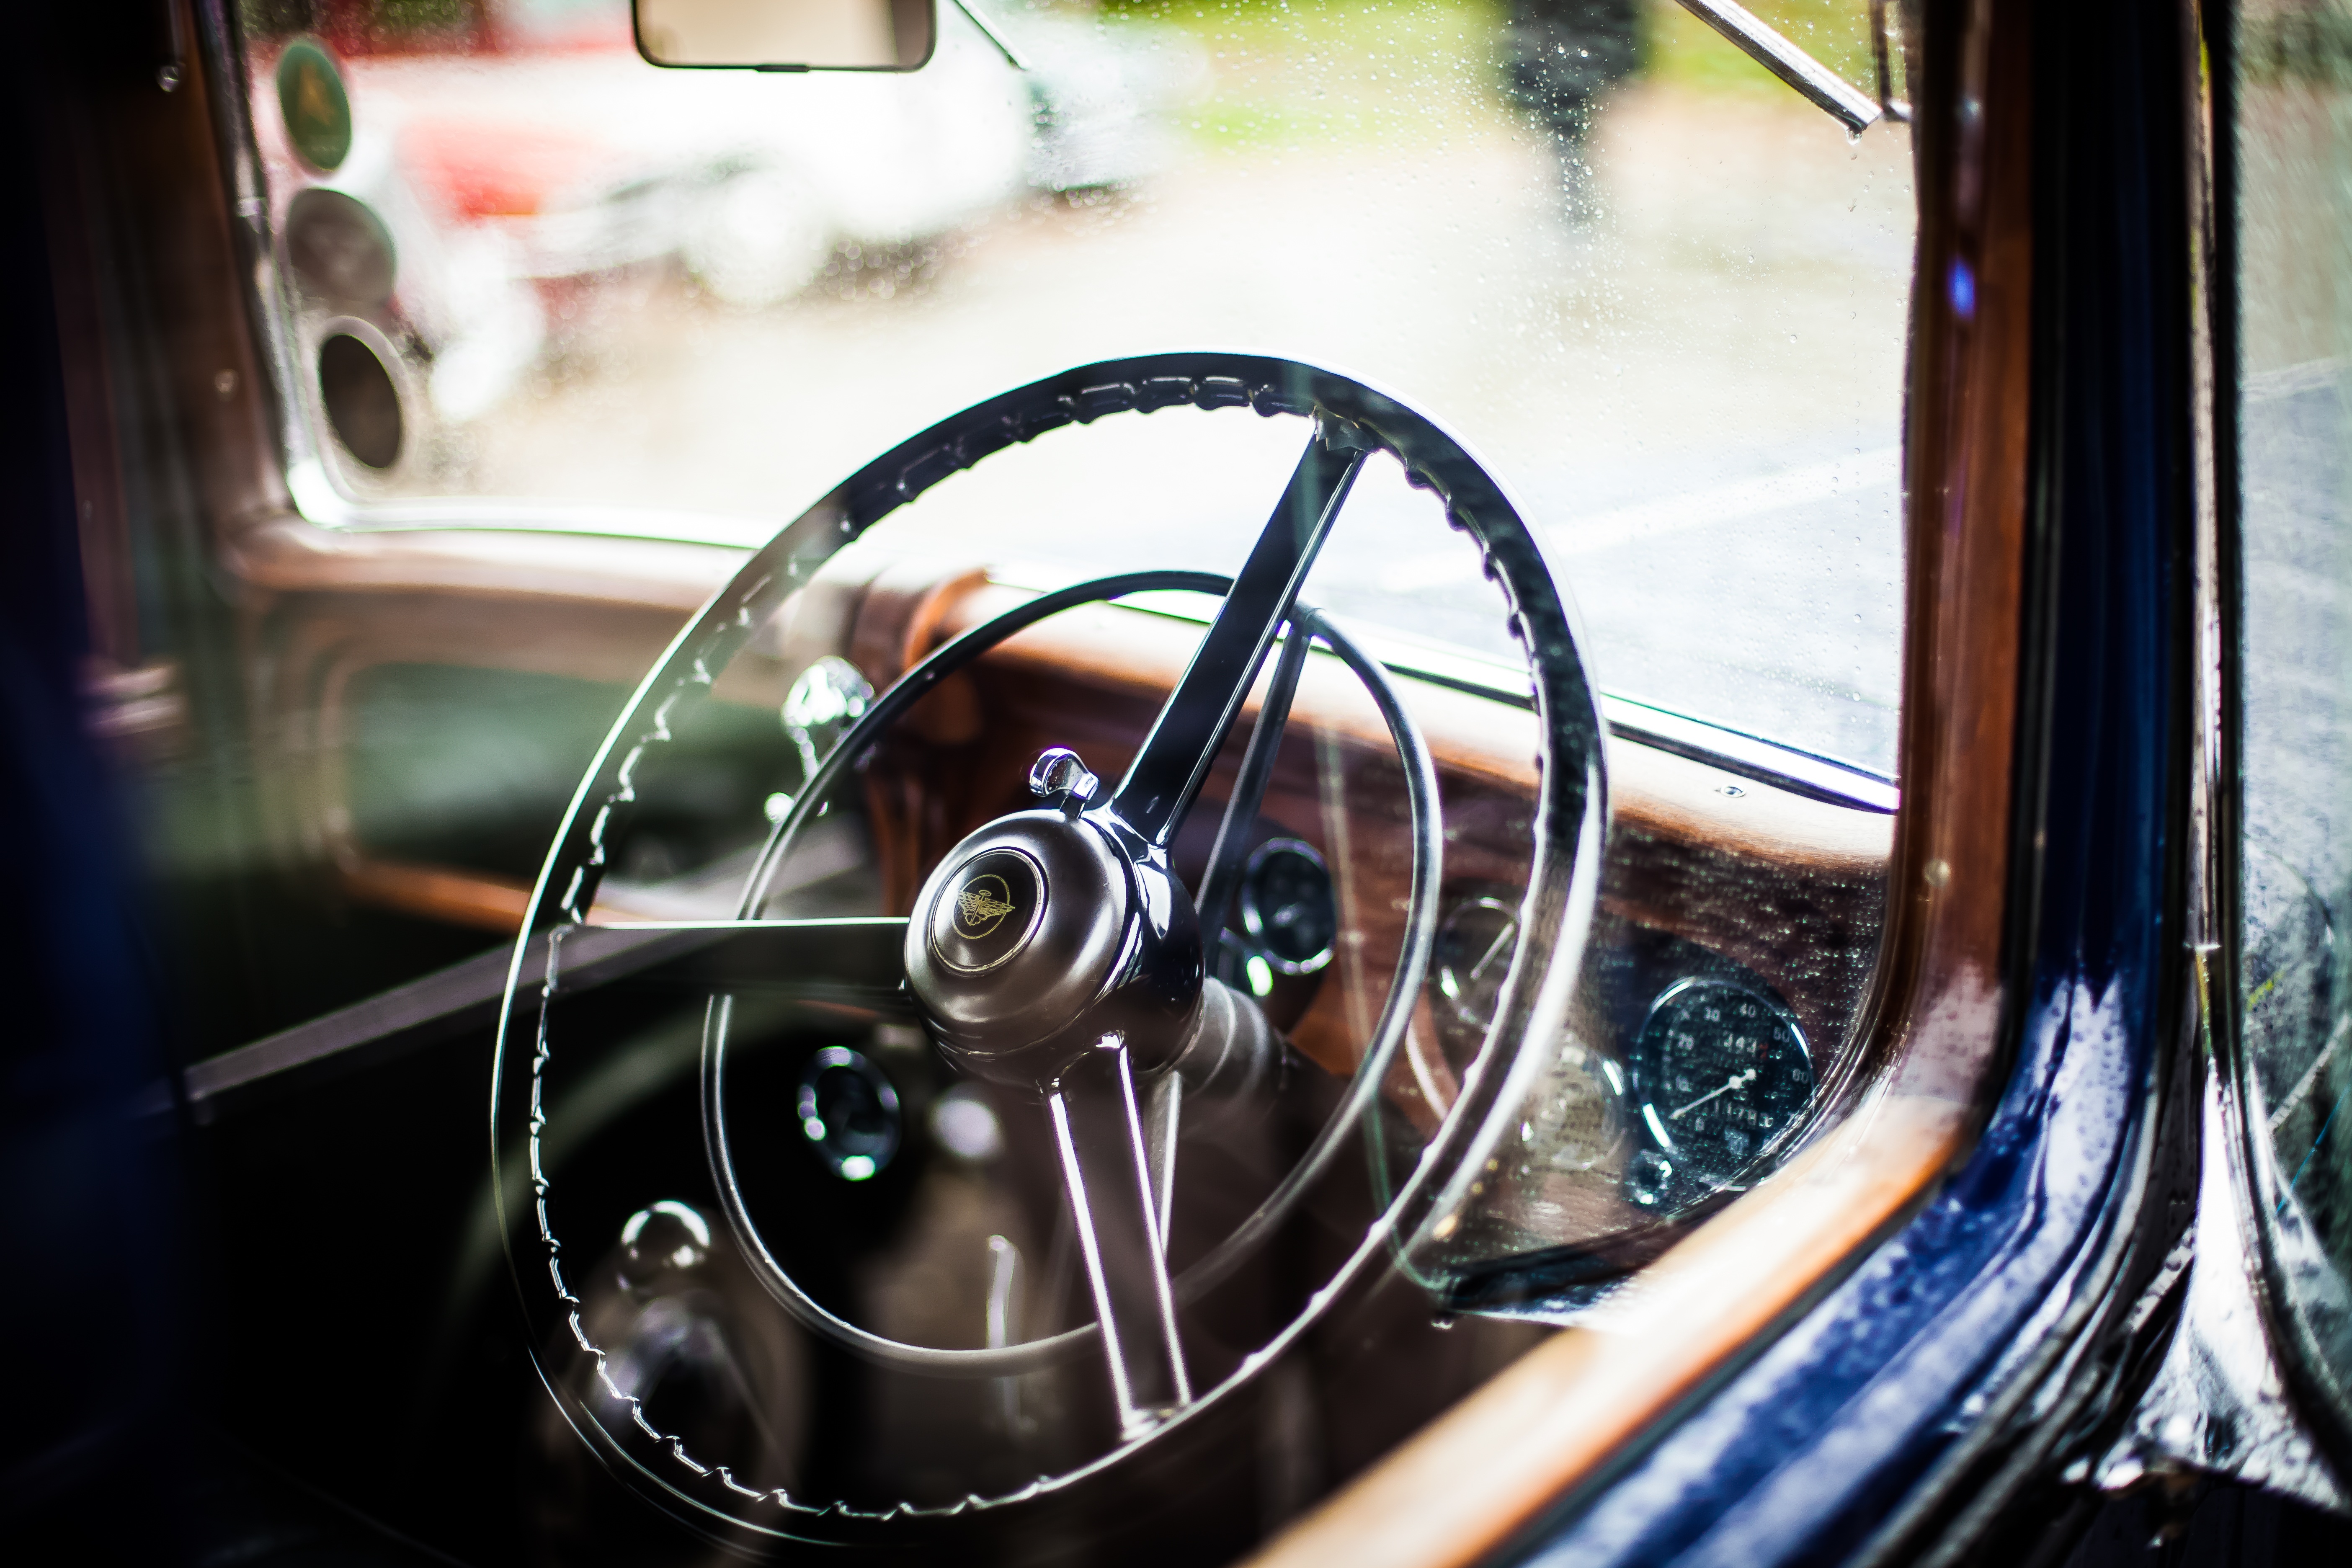
car, vintage, wheel, automobile, driving, transportation, vehicle, drive, auto, steering wheel, dashboard, motor vehicle, vintage car, classic, antique car, land vehicle, automobile make, automotive exterior, automotive design